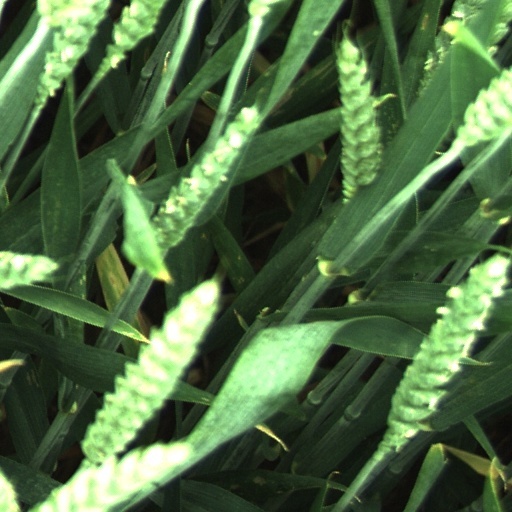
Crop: wheat